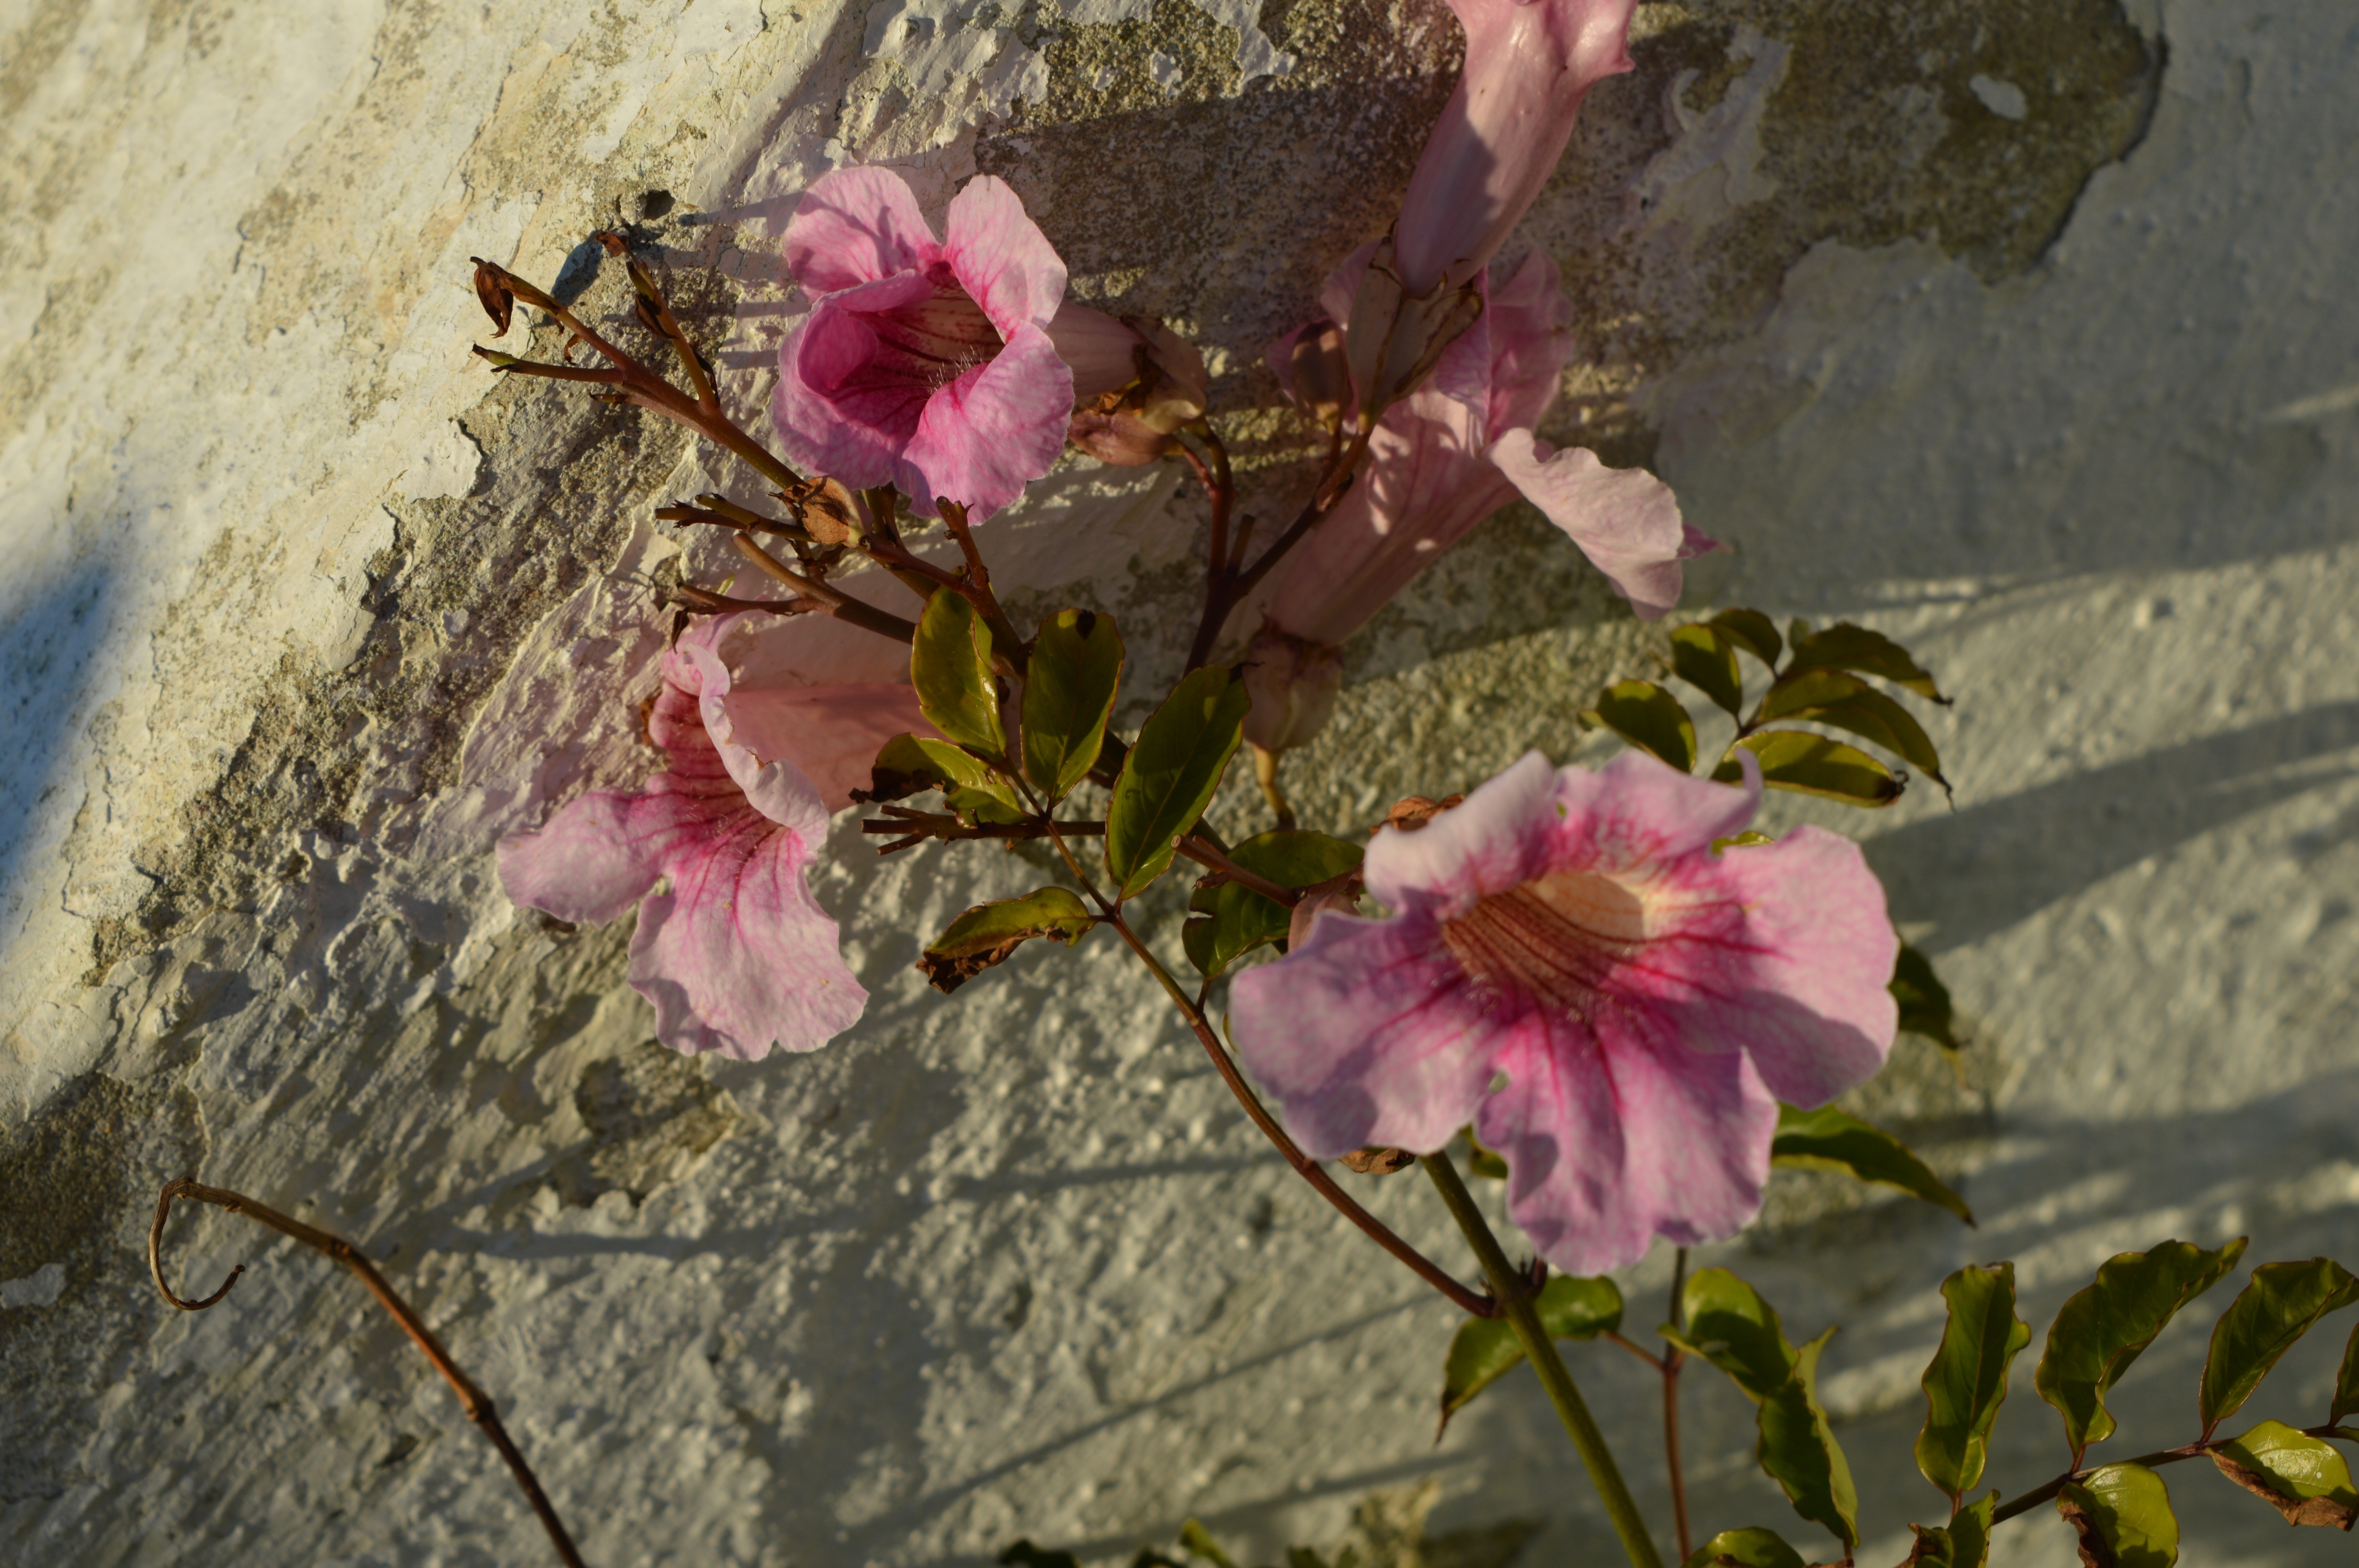
branch, blossom, plant, leaf, flower, petal, rose, spring, botany, pink, flora, cherry blossom, wildflower, floristry, flowering plant, rose family, floral design, land plant, flower arranging